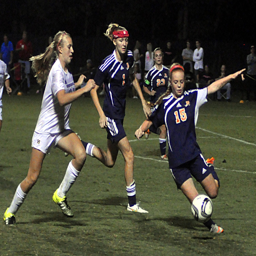
person clears the ball out of her own end as person and actor converge during first - half action .